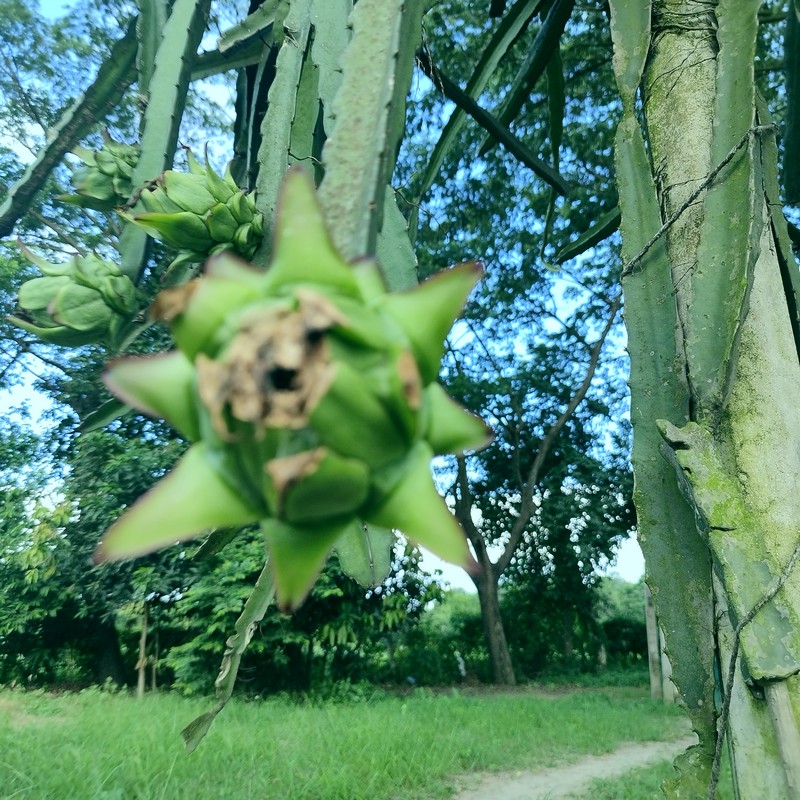
Label: Immature Dragon Fruit